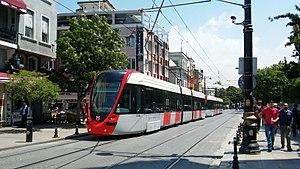
Rame de tramway à Istanbul